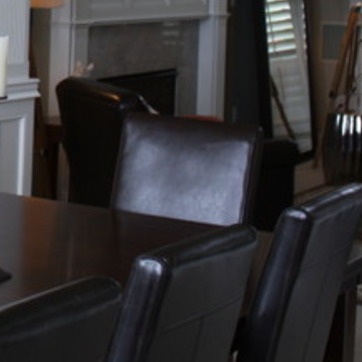
Material: leather